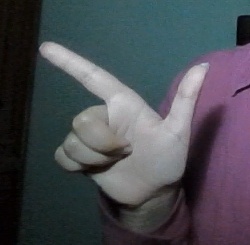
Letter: yaa